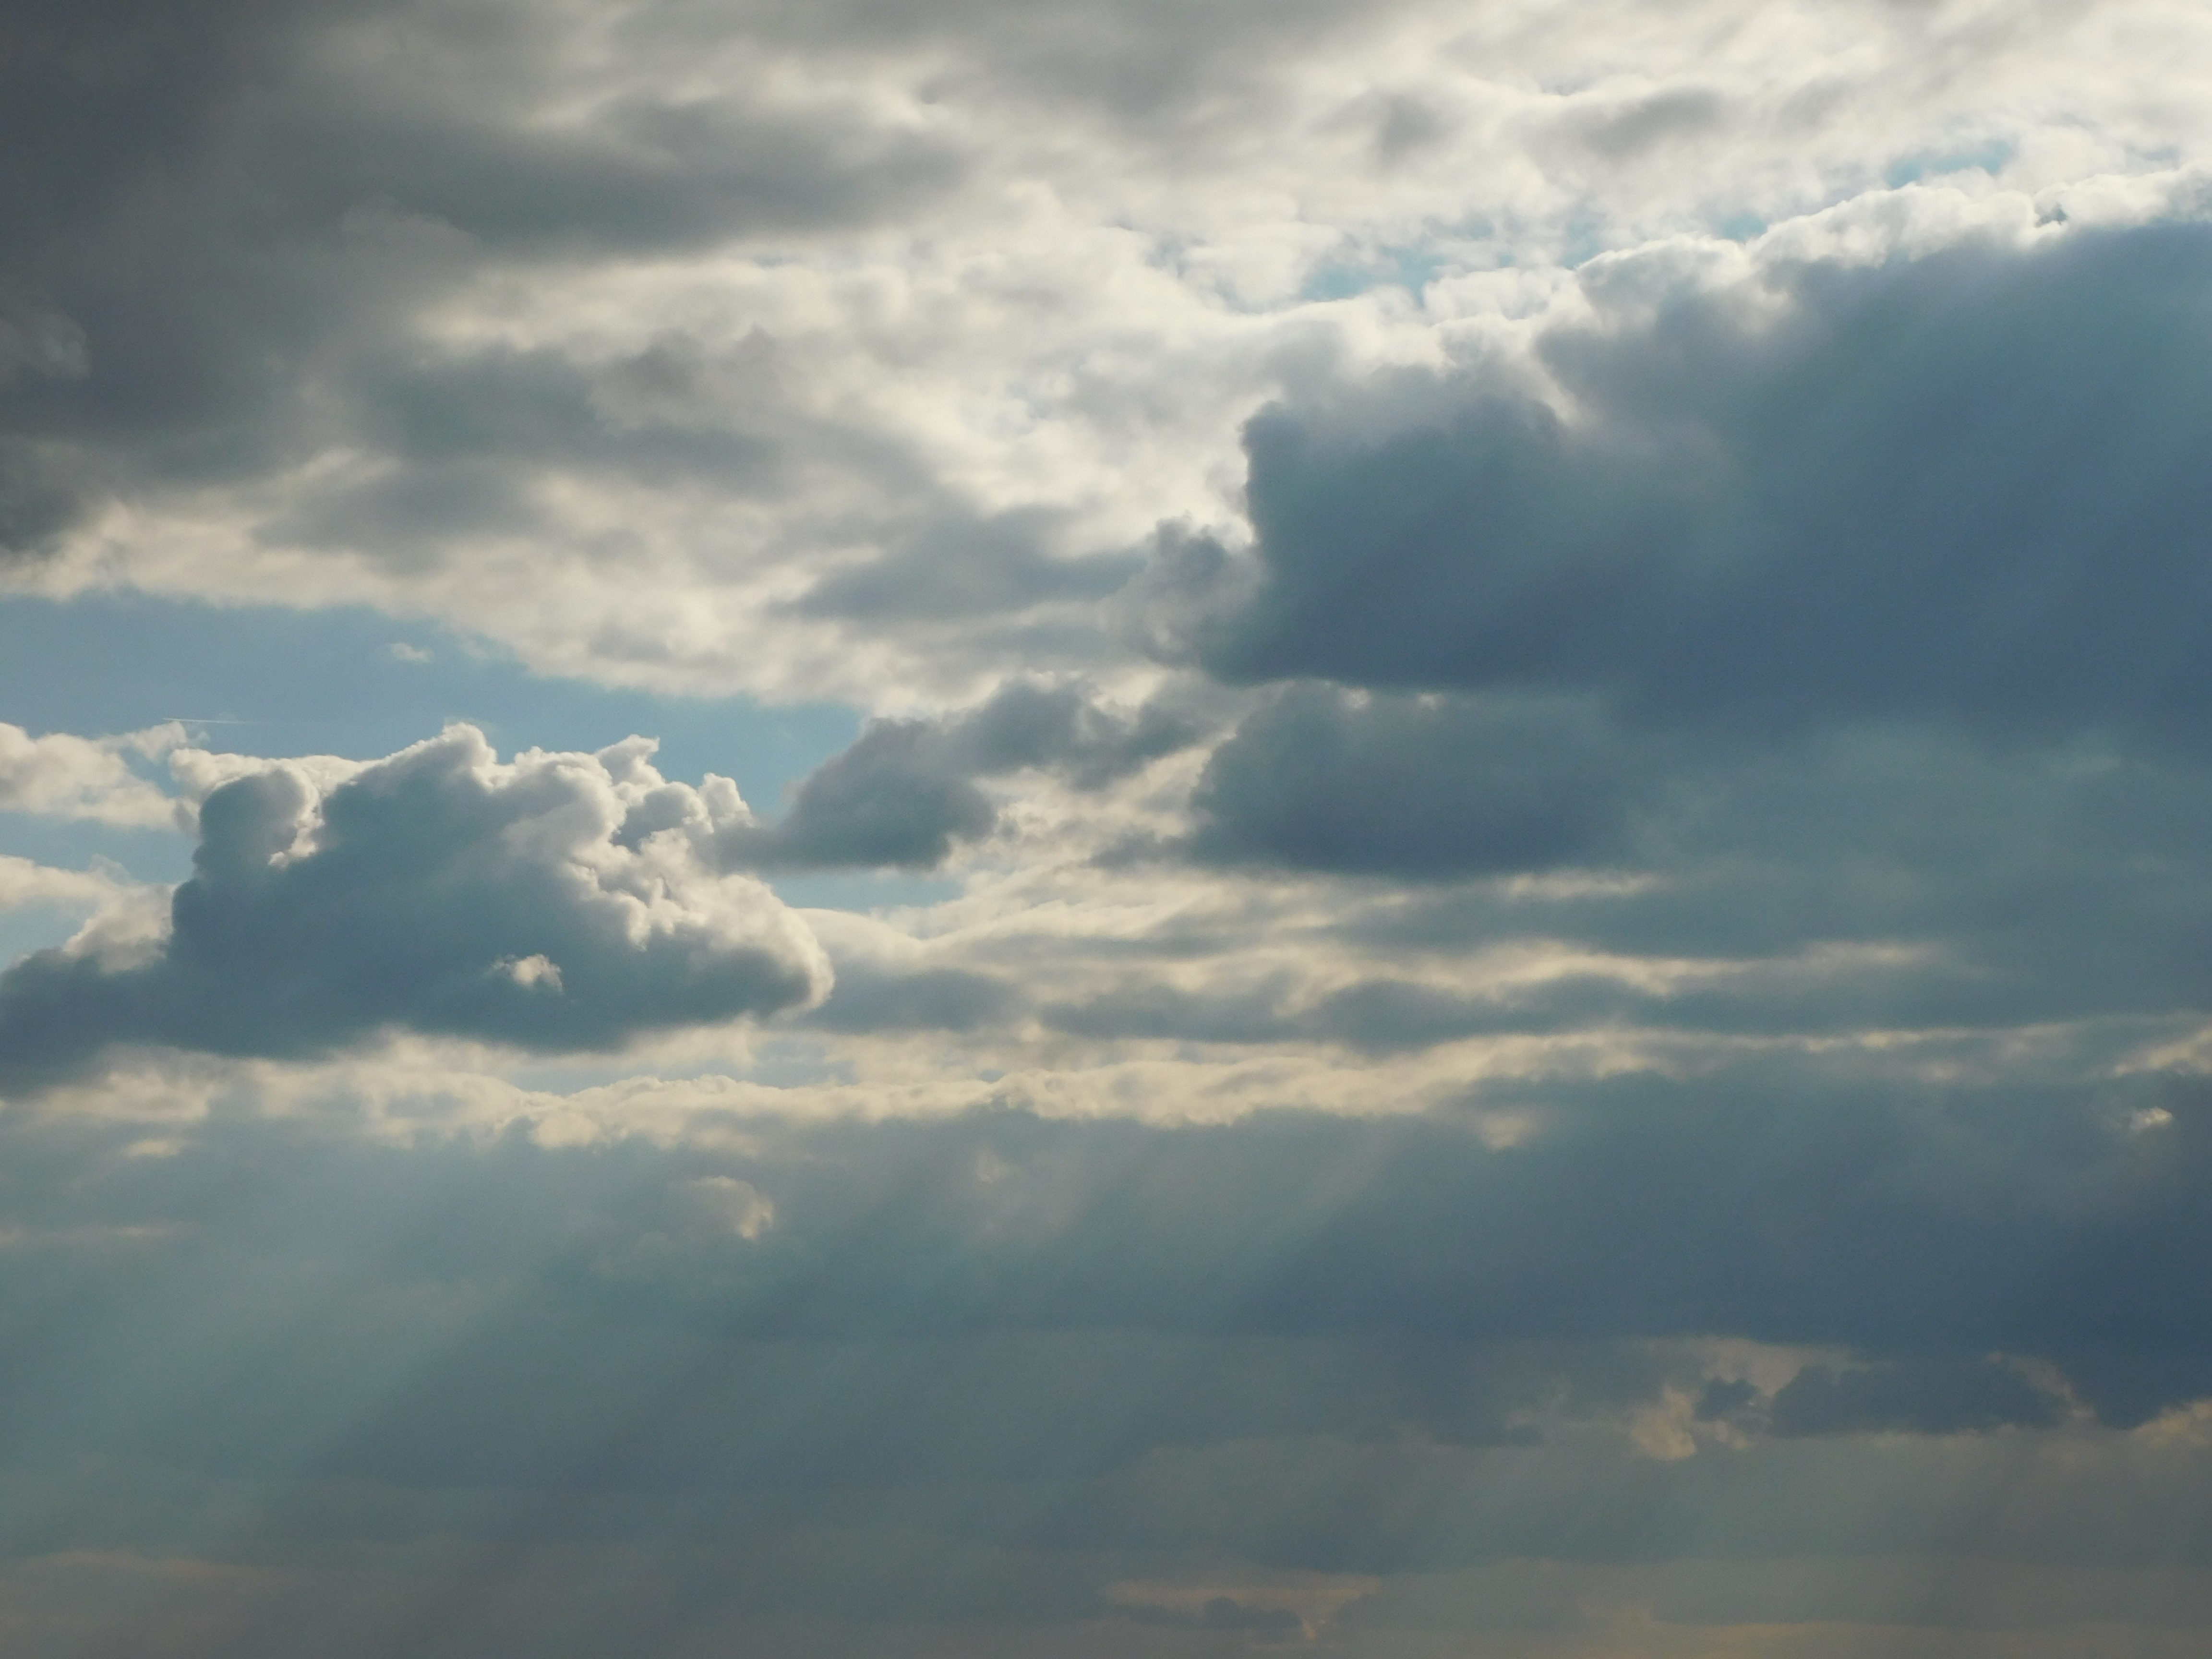
nature, horizon, cloud, sky, sun, white, sunlight, atmosphere, dark, dusk, daytime, cumulus, blue, blue sky, clouds, hell, sunbeam, meteorological phenomenon, atmosphere of earth